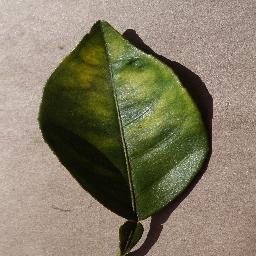
Label: Orange___Haunglongbing_(Citrus_greening)